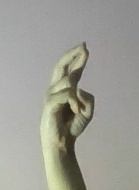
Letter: zay